Kajsa Ollongren

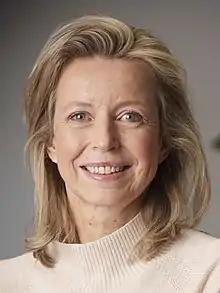
Ollongren in 2022

Jkvr. Karin Hildur "Kajsa" Ollongren (born 28 May 1967) is a Dutch-Swedish politician who served as Dutch Minister of Defence from 10 January 2022 to 2 July 2024. A member of the Democrats 66 (D66), she previously served as Minister of the Interior and Kingdom Relations and Deputy Prime Minister in the third Rutte cabinet (2017–2022), and briefly as Mayor of Amsterdam (October 2017). Since June 2025 she is EU Special Representative (EUSR) for human rights of the Council of the European Union.